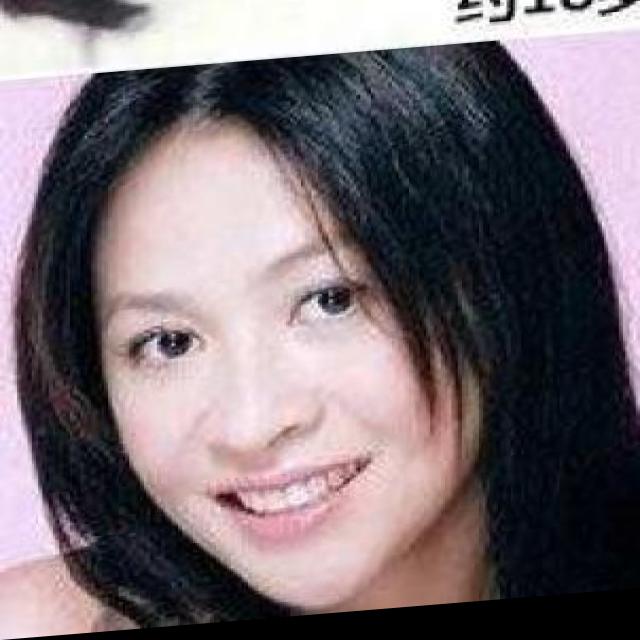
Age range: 13-20